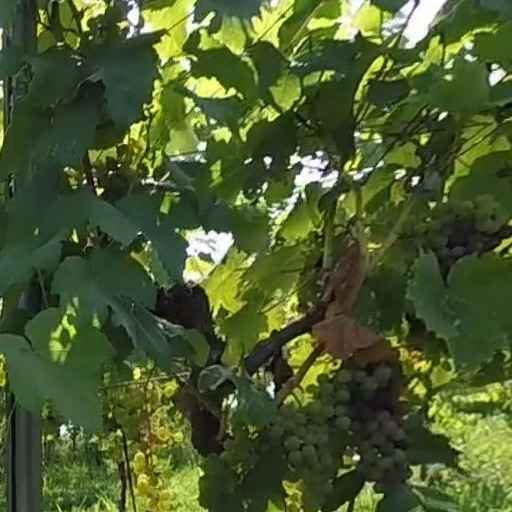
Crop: grape